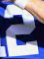
Number: 2